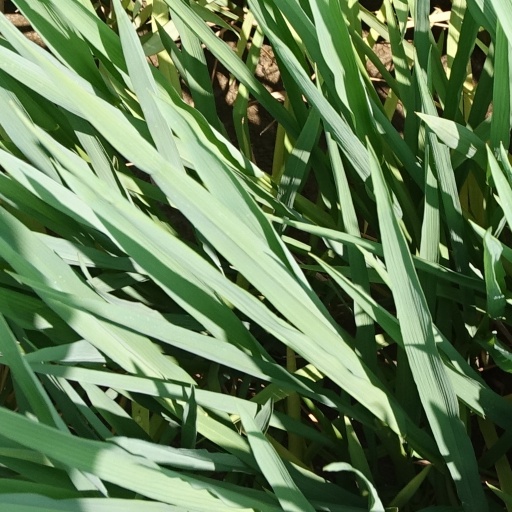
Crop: rice